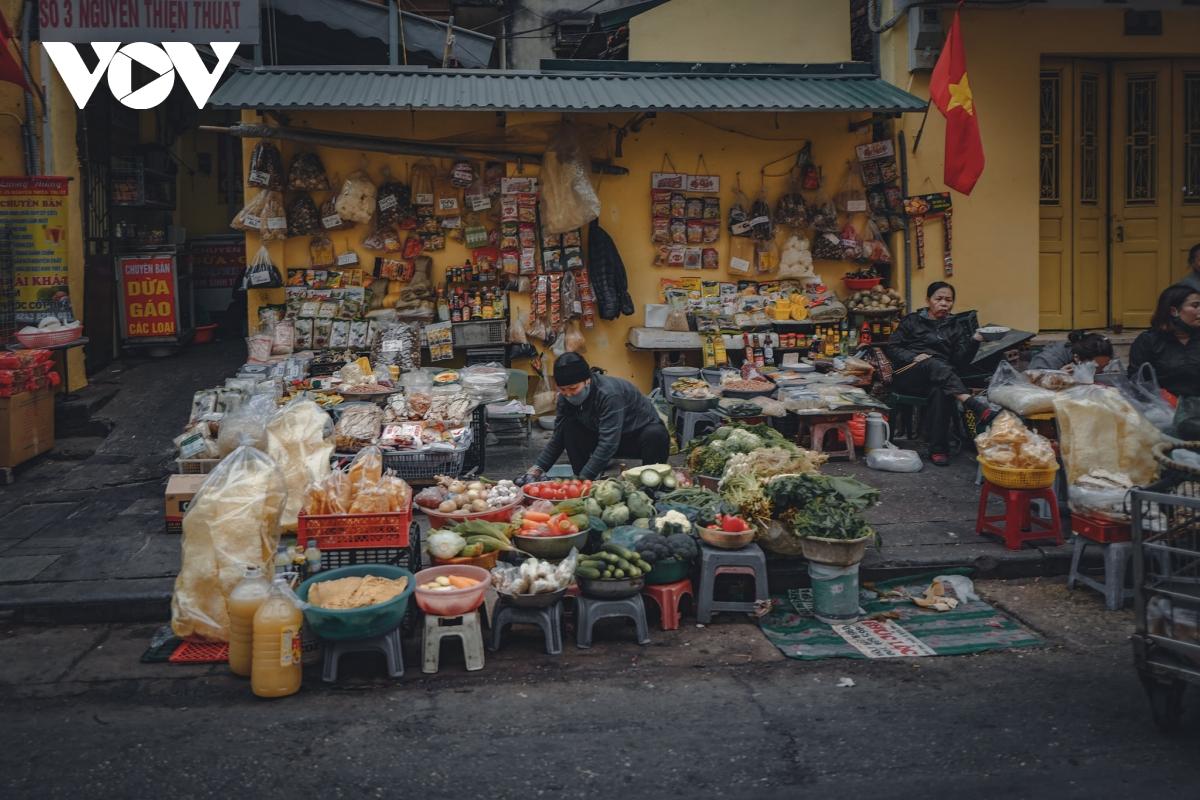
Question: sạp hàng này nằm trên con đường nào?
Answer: đường nguyễn thiện thuật